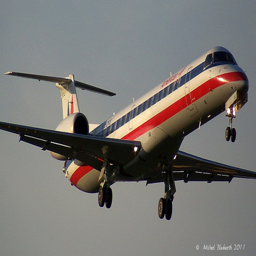
THREE IS AN AIRPLANE THAT IS ABOUT TO LAND
An American airlines passenger jet airplane with the landing gear down.
An American Airlines jet coming in for a landing
A red, white and blue airplane in the sky with the wheels out.
A large commercial airplane is flying the friendly skies.